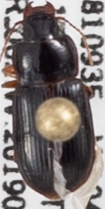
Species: Harpalus desertus
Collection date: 2019-07-17
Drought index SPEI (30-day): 0.734
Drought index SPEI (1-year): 0.71
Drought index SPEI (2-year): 0.498